Histeridae

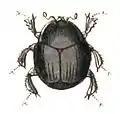
"Hister unicolor"

Hister beetles can be identified by their elytra, which are shorter than the abdomen and typically leave two of the seven tergites exposed. Their elytra are typically glabrous and black or metallic green, and their protibiae are flattened and toothed. Hister beetles have specialized heads that can retract into their prothorax and two lamellate antennae with clubbed ends. Most beetles in this family are flattened and oval in shape.